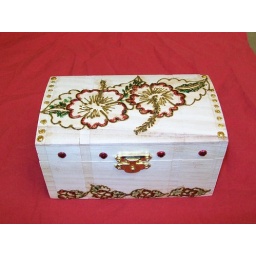
the flowers on this box are inspired by kim brennen.